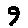
Label: 9